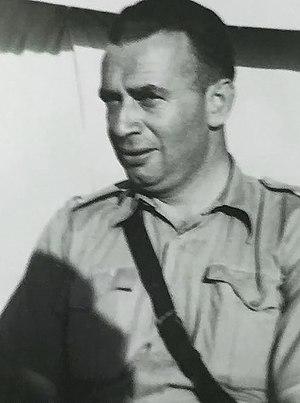
Meir Toubianski, était un major dans l’Armée britannique et également capitaine dans l’Haganah.